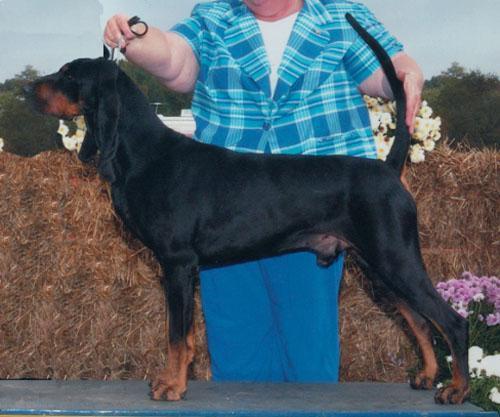
black-and-tan_coonhound